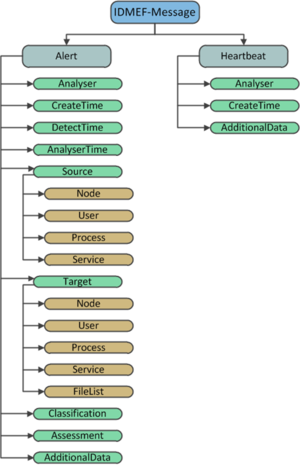
Schéma du format IDMEF
Utilisé dans le cadre de la sécurité informatique, IDMEF est un format de données servant à échanger des informations de sécurité collectées par les logiciels de détection d'intrusion et de prévention d'intrusion avec les systèmes de management qui communiquent avec eux. IDMEF permet également les interactions avec d'autres outils.